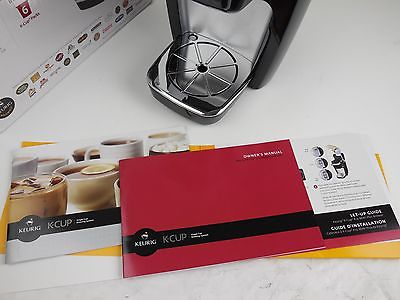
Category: coffee maker